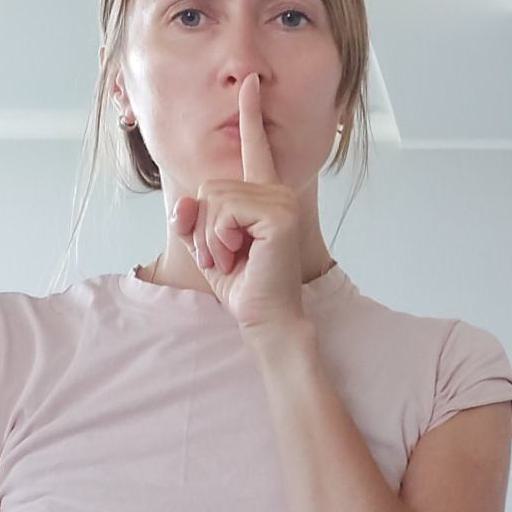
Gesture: mute